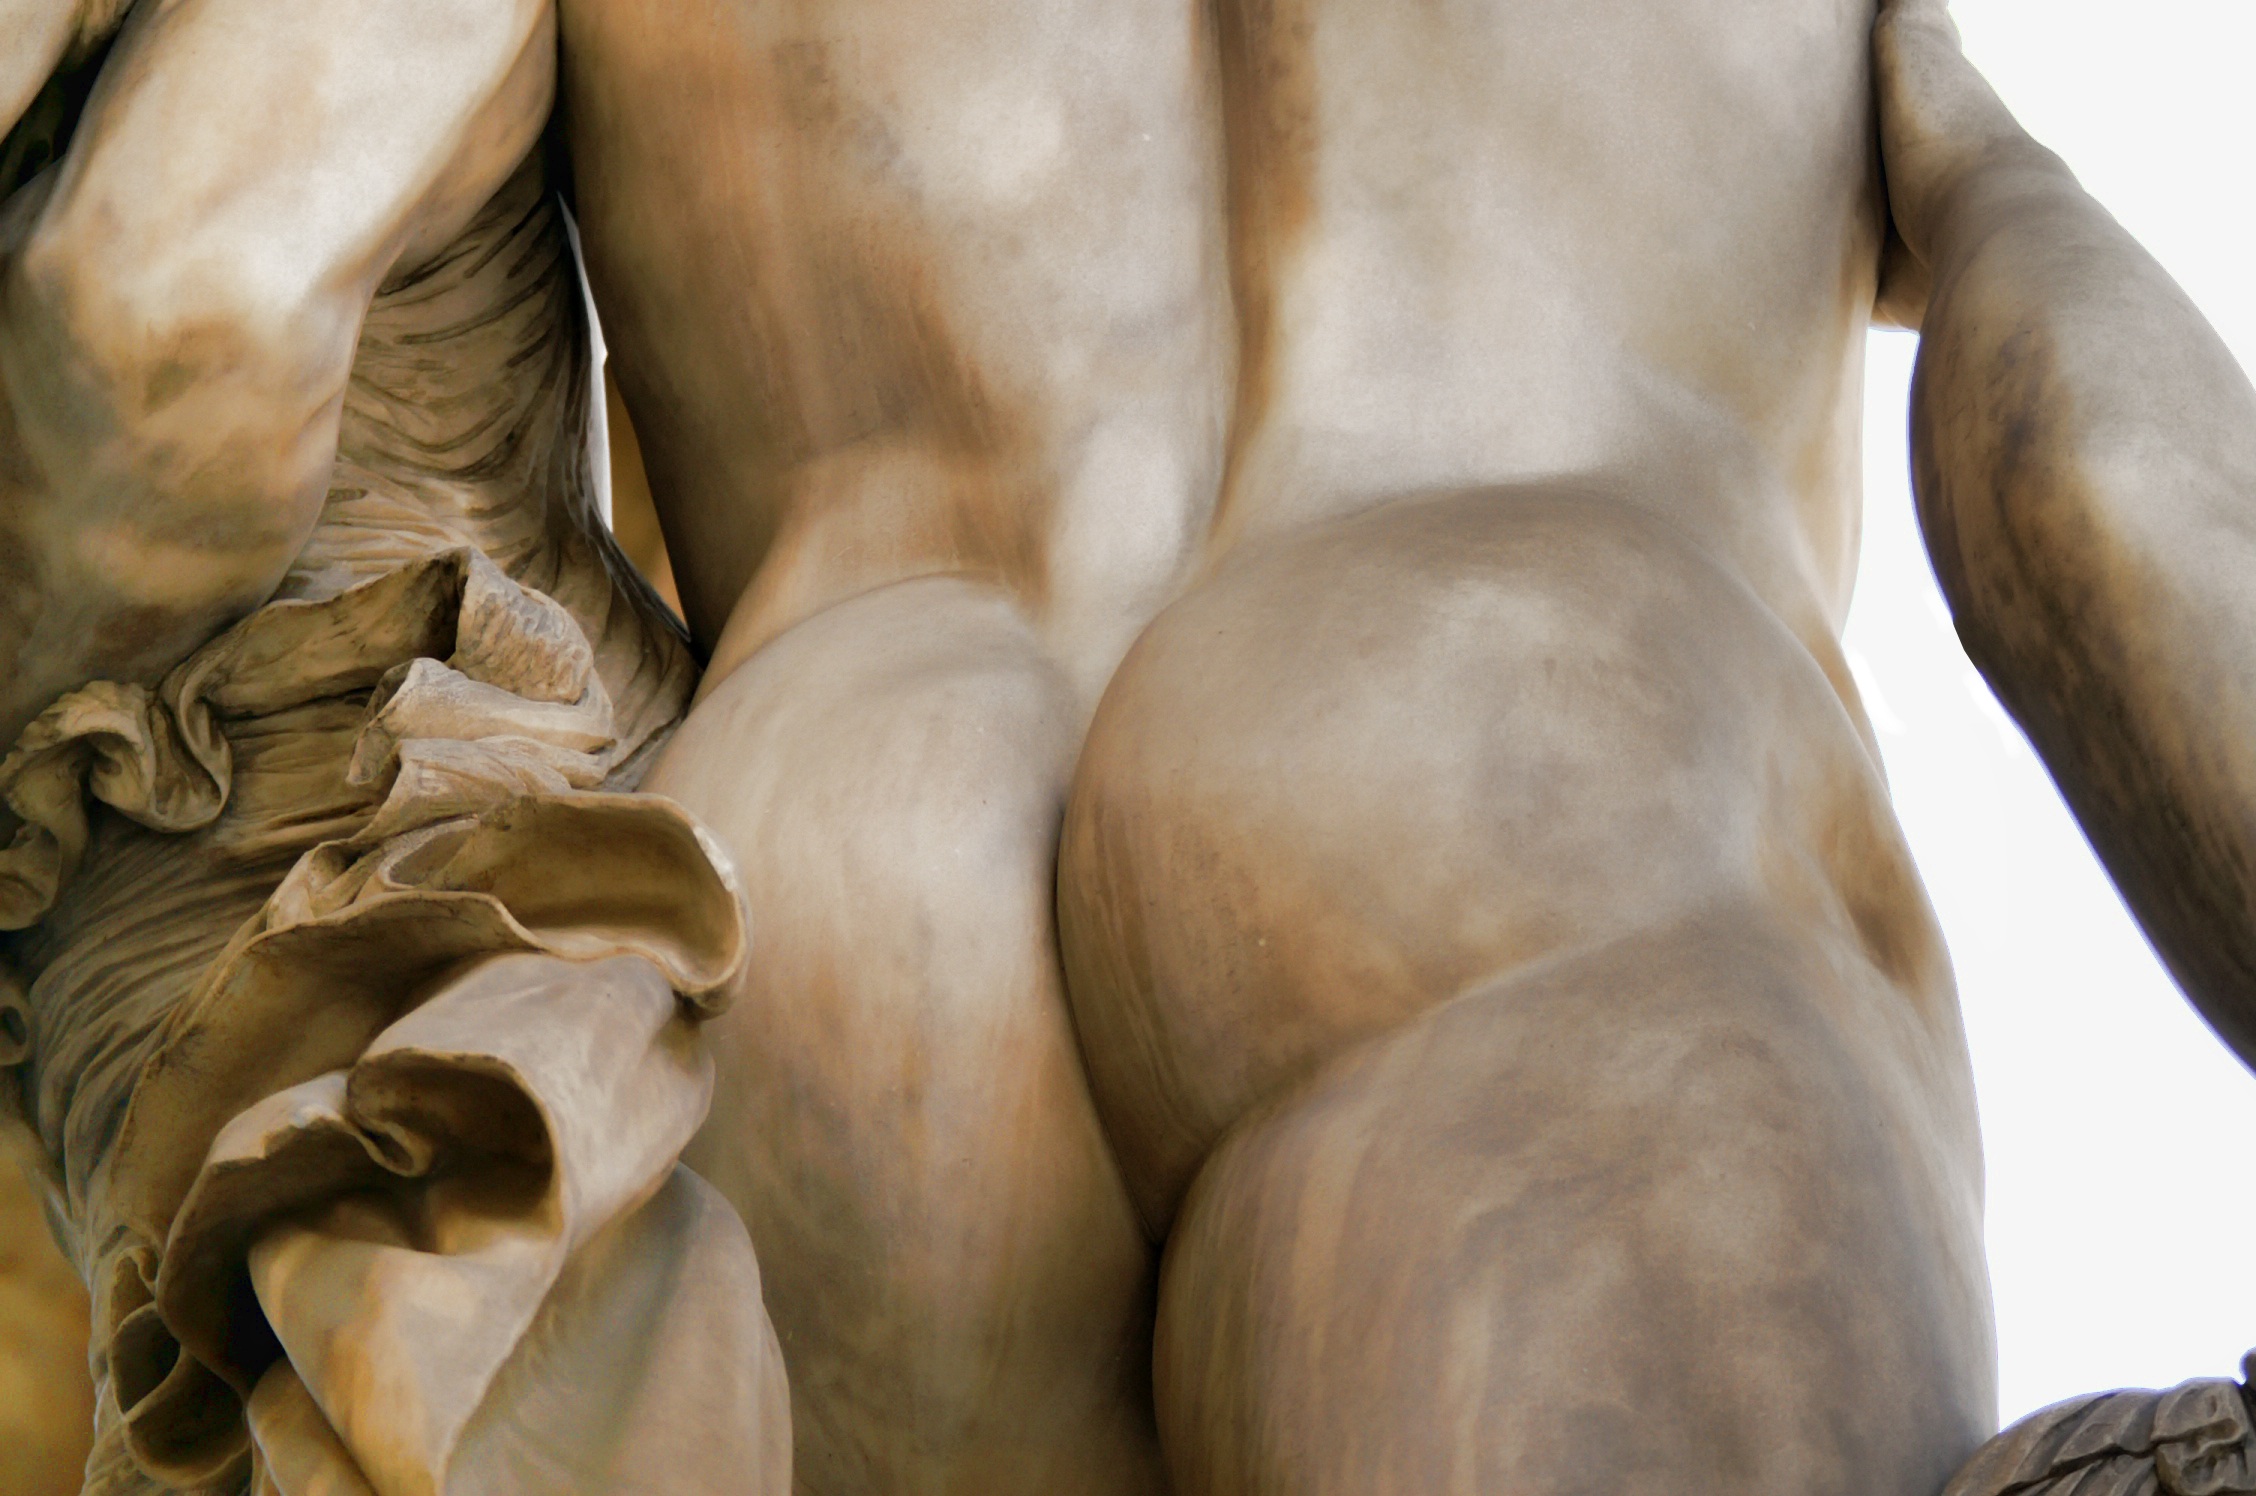
wood, stone, monument, statue, italy, tuscany, muscle, close up, sculpture, art, temple, sexy, carving, florence, naked, mythology, po, butt, rump, ancient history, human positions